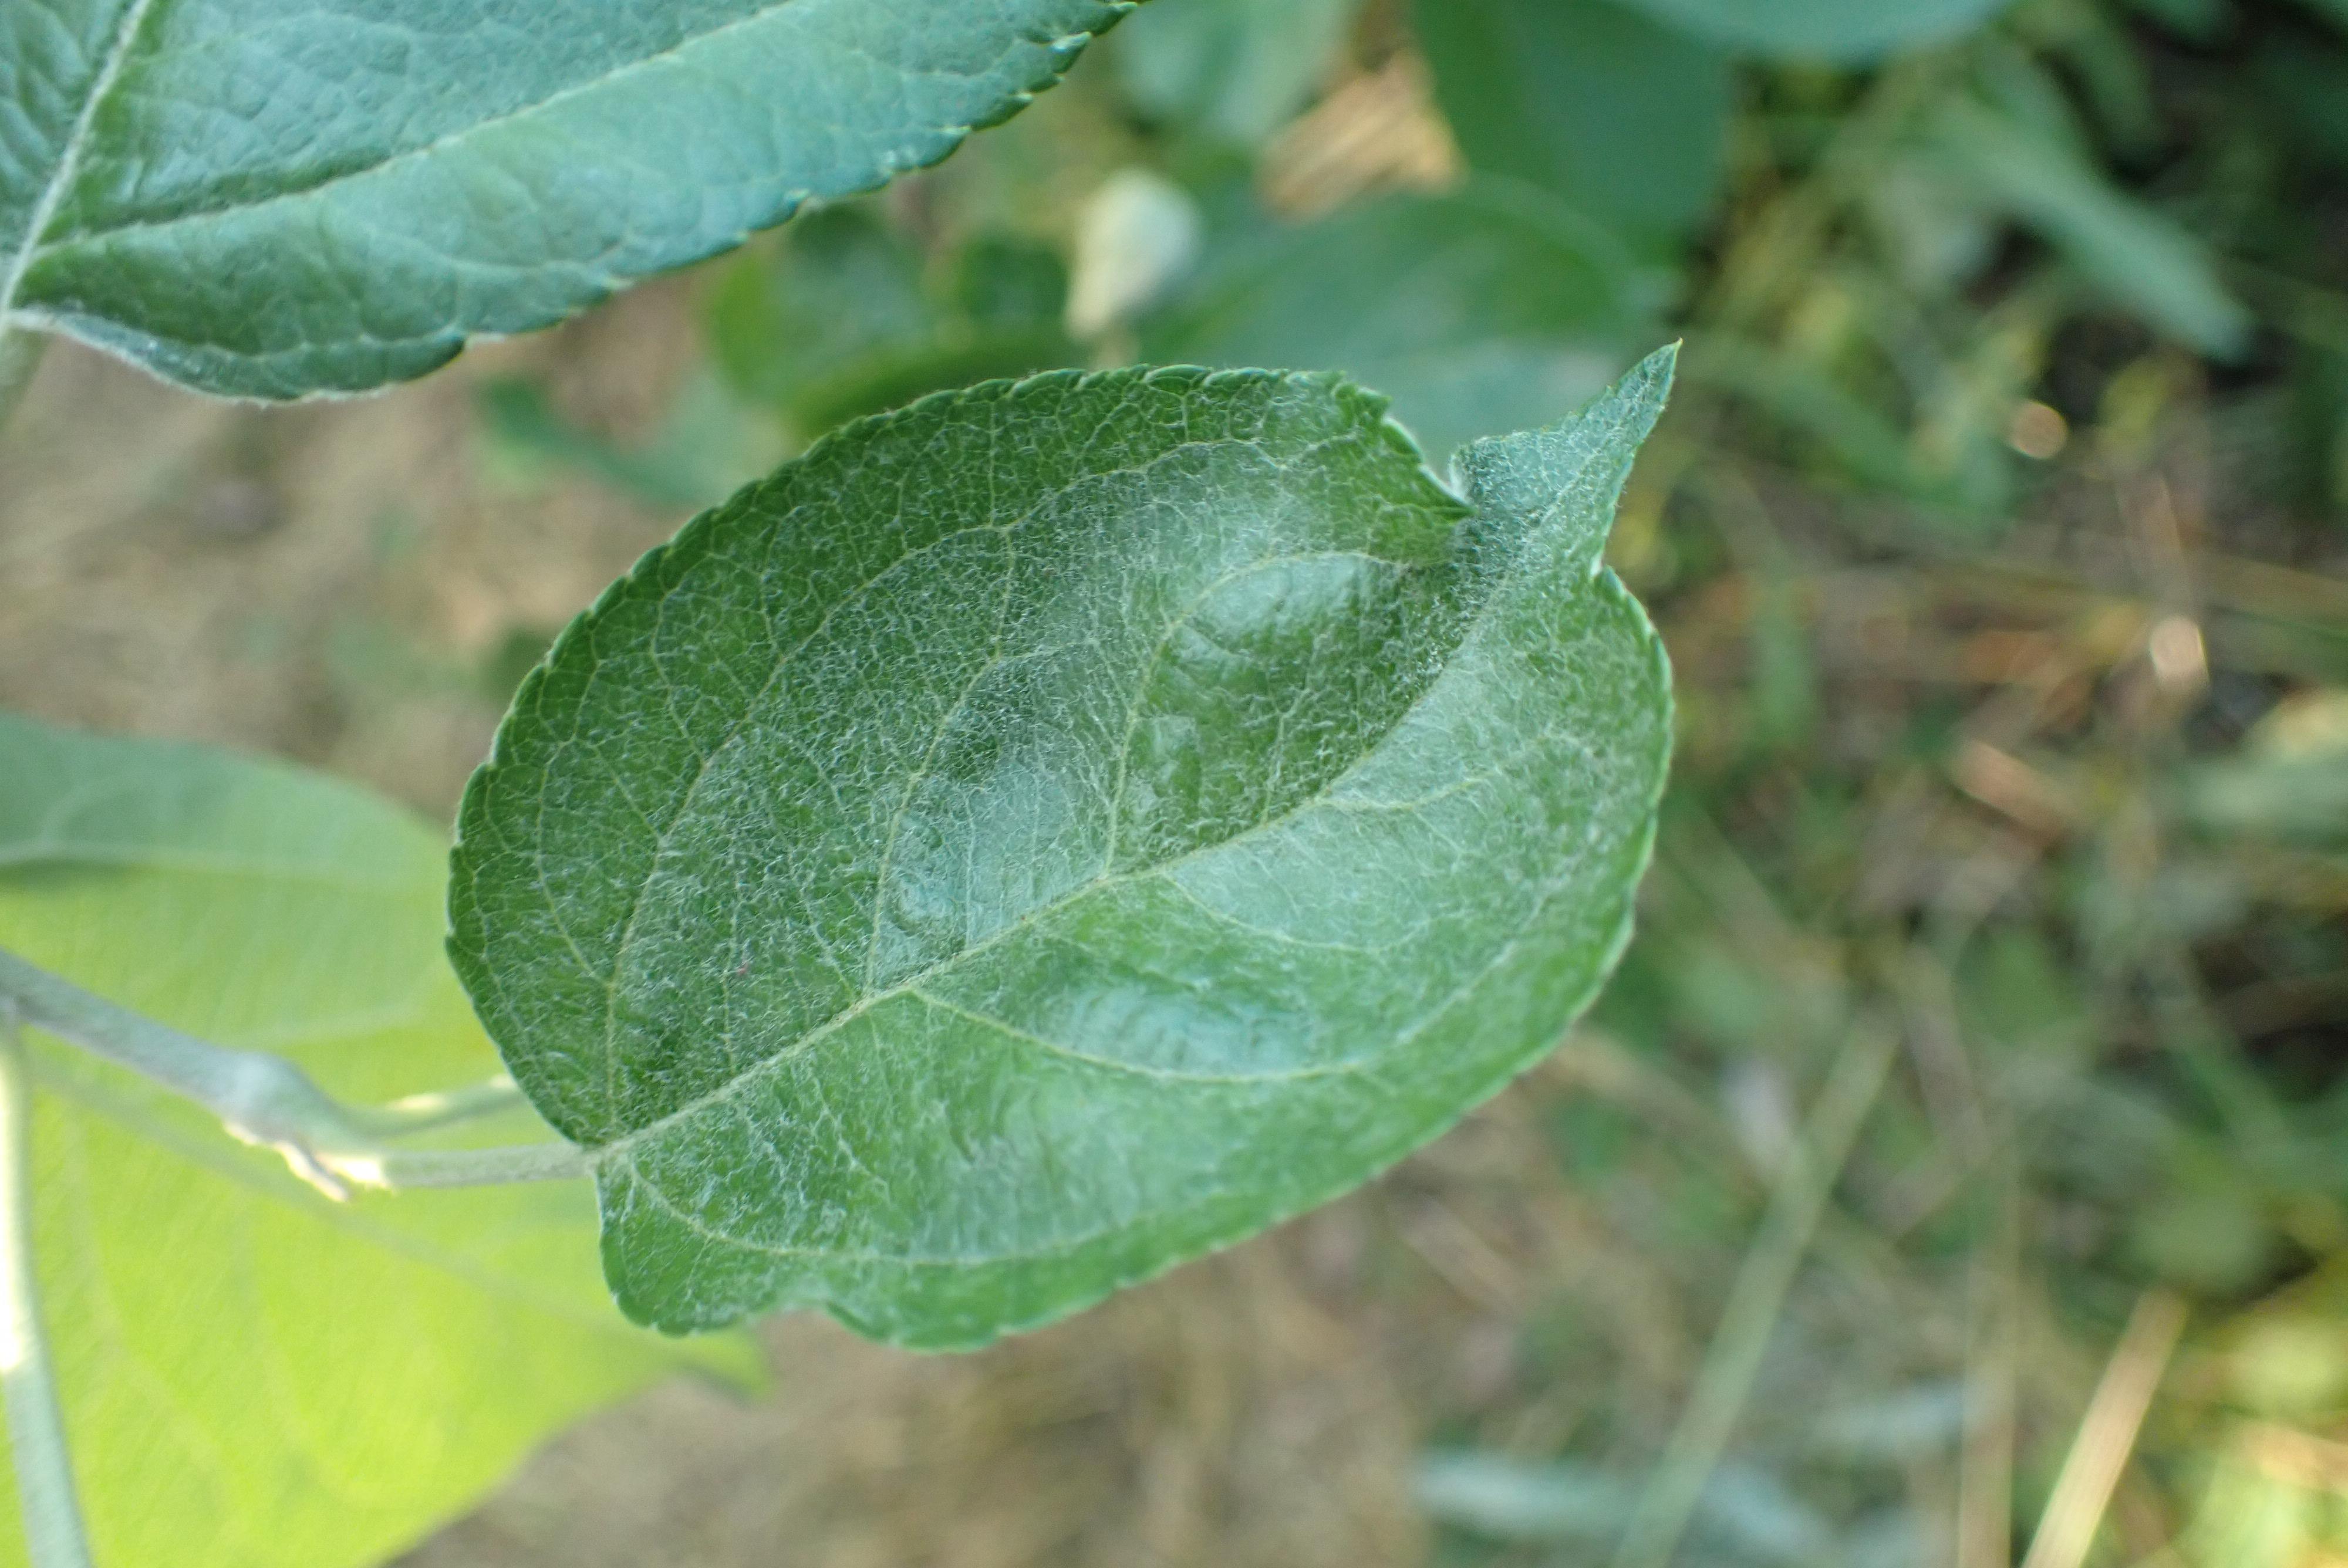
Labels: healthy